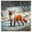
Label: fox